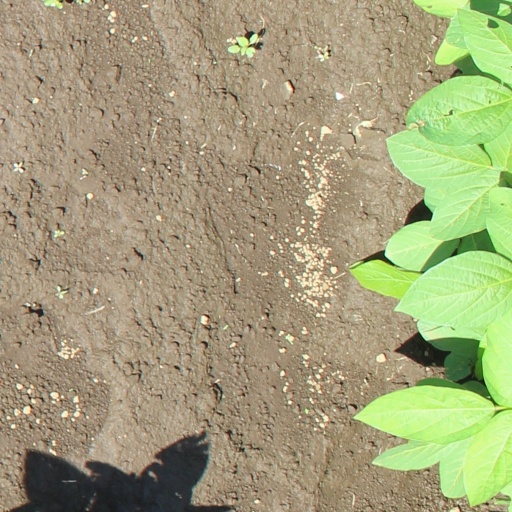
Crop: soybean